Herman Lieberman

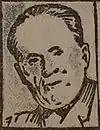
Sketch of Lieberman at Brest trials

After World War I Lieberman became a leader of the Polish Socialist Party ("PPS"), serving on its executive committee. In January 1919 he became a member of the Polish "Sejm" (parliament). In 1923 he successfully defended the Kraków workers charged in the aftermath of the 1923 Kraków riot.